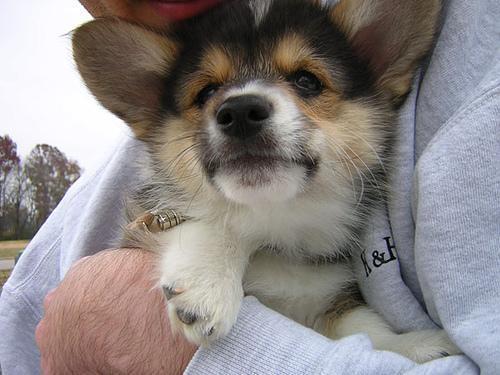
Pembroke